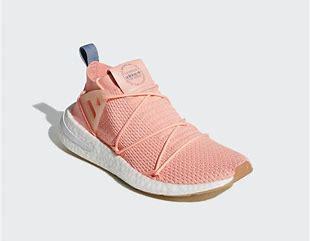
Brand: Adidas
Model: Arkyn